Herod Agrippa

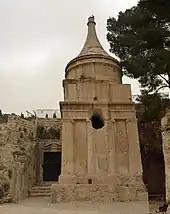
Tomb of Absalom (western facade), with the entrance to the Cave of Jehoshaphat (left) behind it; the tomb is dated to the 1st century AD. In a 2013 conference, Professor Gabriel Barkay suggested that it could be the tomb of Agrippa I, based in part on the similarity to Herod the Great's newly discovered tomb at Herodium.

Claudius probably saw in the appointment of Agrippa I—heir to the Herodians and the Hasmoneans but also attached to the Julio-Claudians by personal relations—a factor of stability which could rid the imperial administration of the management of a province with endemic troubles.